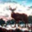
Label: deer